Moreton Bay Pile Light

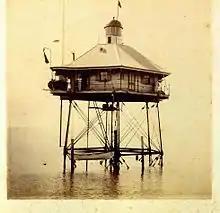
The first Moreton Bay Pile Light ca. 1880

Moreton Bay Pile Light was a pile lighthouse positioned at the mouth of Brisbane River, in Moreton Bay, Queensland, Australia, marking the entrance to the port of Brisbane. The light's early history was closely related to the dredging of the Brisbane River. It was established in 1884 as a result of a new channel that was cut, and relocated in 1913 due to another change in the channels. The structure was badly damaged by a barge in 1945 and finally destroyed when hit by a tanker in 1949. An automated light operated on the ruins until 1966–1967 when it was removed.